Barrie Gavin

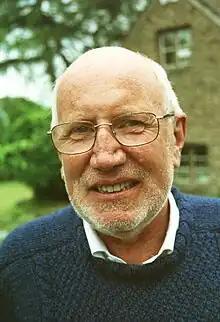
Gavin in 2005

Gavin was born in Stanmore, London on 10 June 1935. His parents were John Gavin and Margaret Gavin ("née" Elder). He was educated at St Paul's School, and studied history at Corpus Christi College, Cambridge from 1954 to 1957. He joined the BBC as an assistant film editor in 1961. With the opening of BBC Two in 1964 he began to direct programmes principally about music.